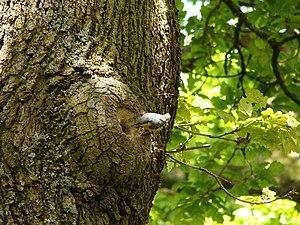
La Sittelle torchepot est une espèce d'oiseaux de la famille des Sittidae. C'est une sittelle de taille moyenne, mesurant 14 cm de longueur. Comme les autres sittelles, c'est un oiseau trapu à la queue courte et au long bec. Les parties supérieures sont bleu-gris, les parties inférieures de couleurs très variables selon la géographie, et peuvent être blanc pur ou roux jaunâtre, avec ou sans zone pâle sur la joue. L'oiseau a également un trait oculaire noir, et présente un certain dimorphisme sexuel, le mâle ayant des couleurs plus prononcées que la femelle. C'est un oiseau bruyant, au répertoire varié, émettant divers types de chants, en vuih, vuih, vuih, vuih… et, en cas d'excitation ou d'alerte, de longues séries de cris sonores en tuit répétés rapidement. Comme les autres membres de son genre, c'est un oiseau très agile qui escalade les arbres avec facilité, descendant parfois le long des troncs d'arbres tête la première.